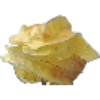
Label: Physalis with Husk 1